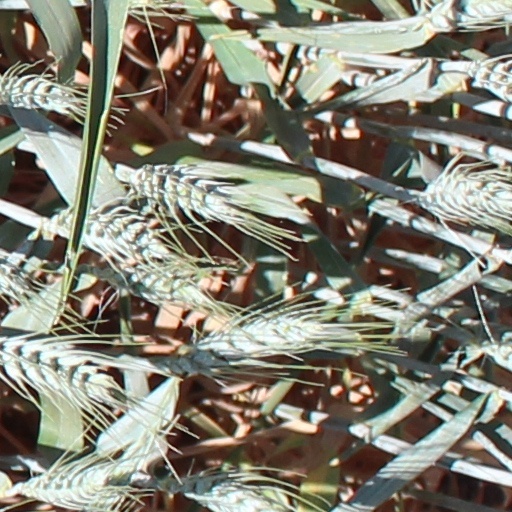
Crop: wheat